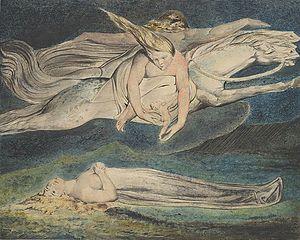
La Pitié est un monotype de William Blake achevé à la plume et à l'aquarelle datant de 1795. Cette estampe fait partie des plus connues de Blake.
La pitié est un sentiment qui rend sensible aux souffrances, au malheur d'autrui. La pitié peut également se présenter sous la forme d'un mépris apitoyé, voire dédaigneux et hautain.